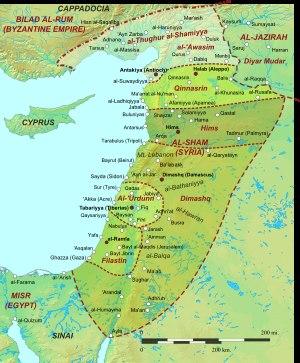
Le Jund Filastin est l’un des districts militaires de la province omeyyade et abbasside du Bilad al-Sham, organisé peu de temps après la conquête musulmane du Levant dans les années 630. Le Jund Filastin englobe la majeure partie de la Palaestina Prima et de la Palaestina Tertia. Il comporte la ville nouvellement créée de Ramla, son chef-lieu, et est subdivisé en onze districts administratifs.
Bakjour est un esclave militaire circassien qui servit les Hamdanides d'Alep puis les Fatimides d'Égypte. Il prit le contrôle d'Alep en 975 et la gouverna jusqu'en 977, date à laquelle l'émir légitime, Saad al-Dawla, en reprit la possession. Il reçut alors le gouvernorat d'Homs avant, en 983, de s'allier aux Fatimides et de lancer une attaque sur Alep, repoussée par l'intervention des forces byzantines. Bakjour devint ensuite gouverneur de Damas pour le compte des Fatimides jusqu'en 988. Il tenta une dernière fois de s'emparer d'Alep en 991 mais fut de nouveau vaincu par les Byzantins. Il fut alors capturé par Saad al-Dawla, qui le fit exécuter.
Le jund al-Urdunn était l'un des cinq districts du Bilad el-Cham sous les califats arabes. Il a été créé sous les Rashidun et sa capitale est restée Tibériade tout au long du règne des califes omeyyades et abbassides. Il englobait le sud du mont Liban, la Galilée, le sud de Hauran, les hauteurs du Golan et la majeure partie de l'est de la vallée du Jourdain.